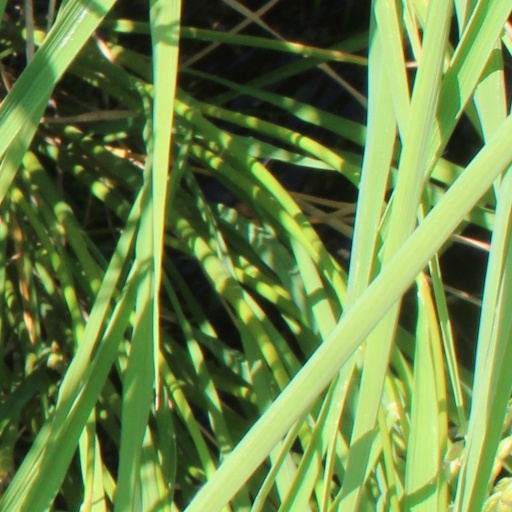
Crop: rice